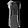
Label: Dress